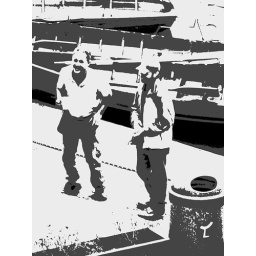
Renting boats to sail on the river in Durham